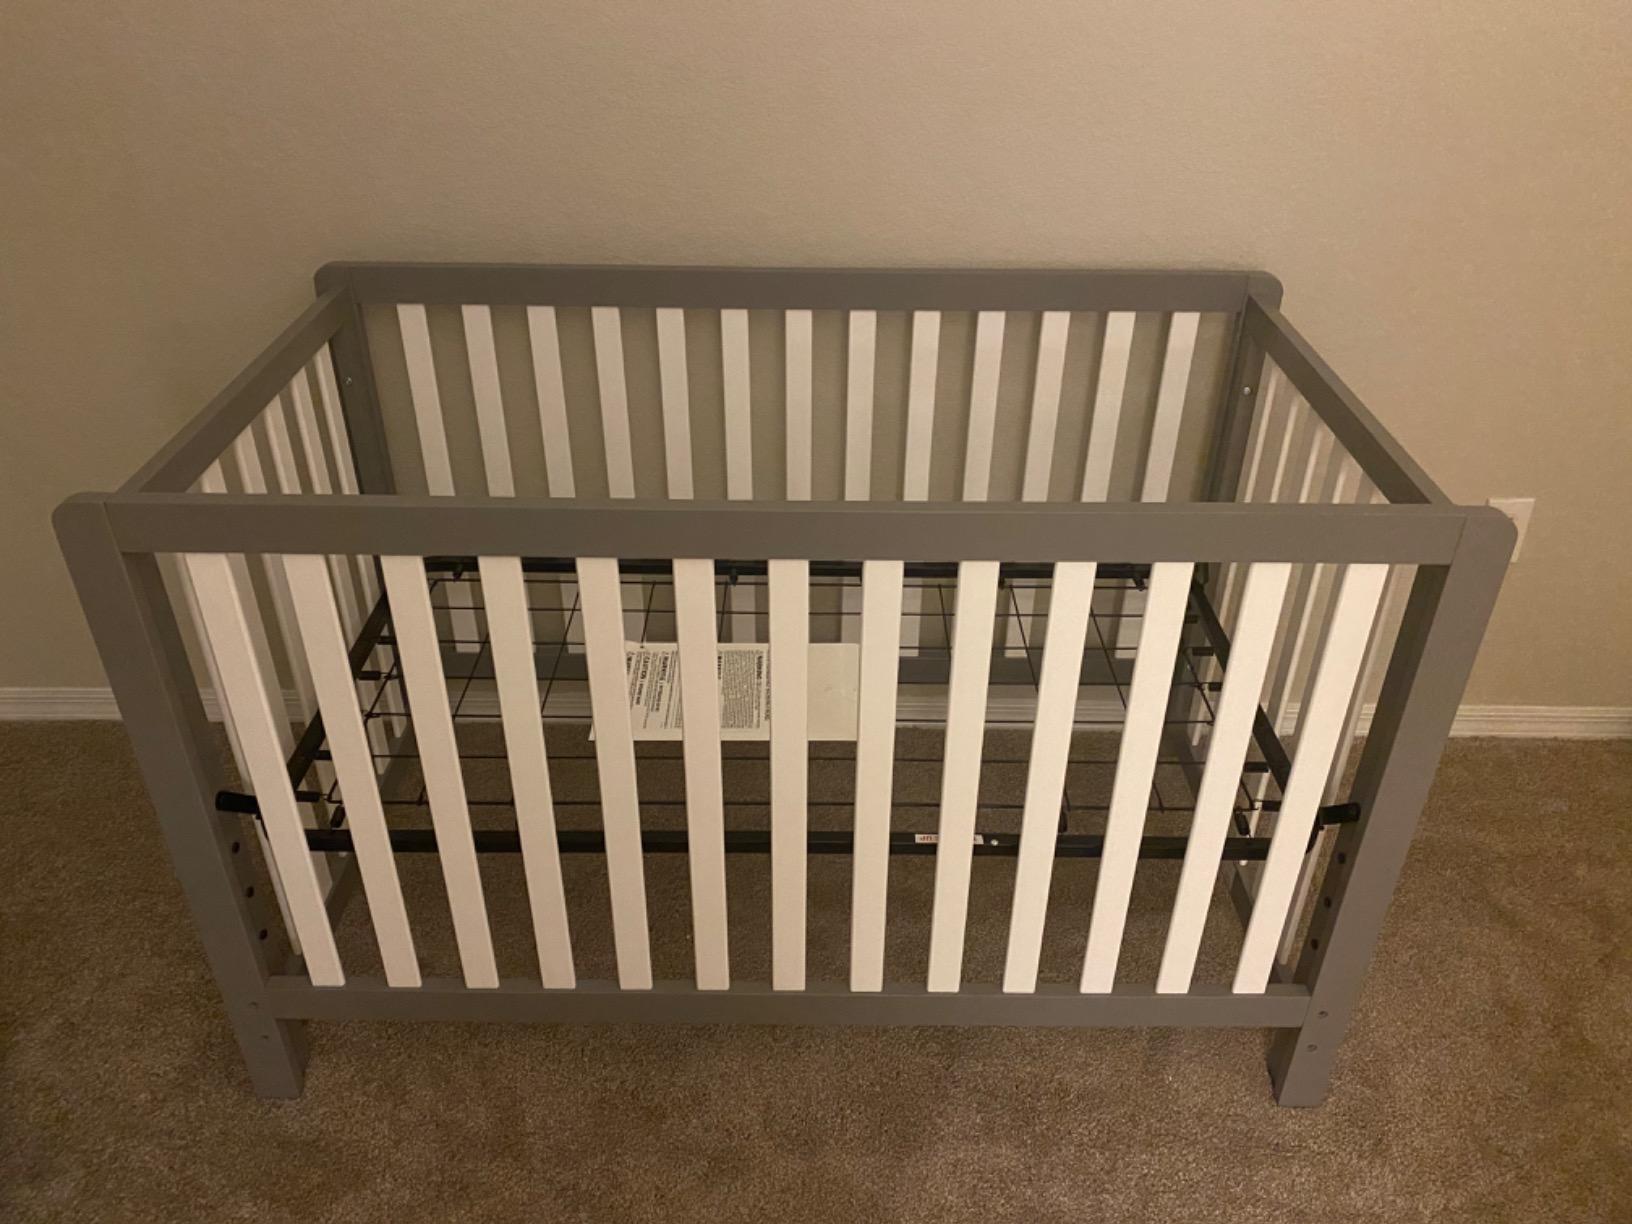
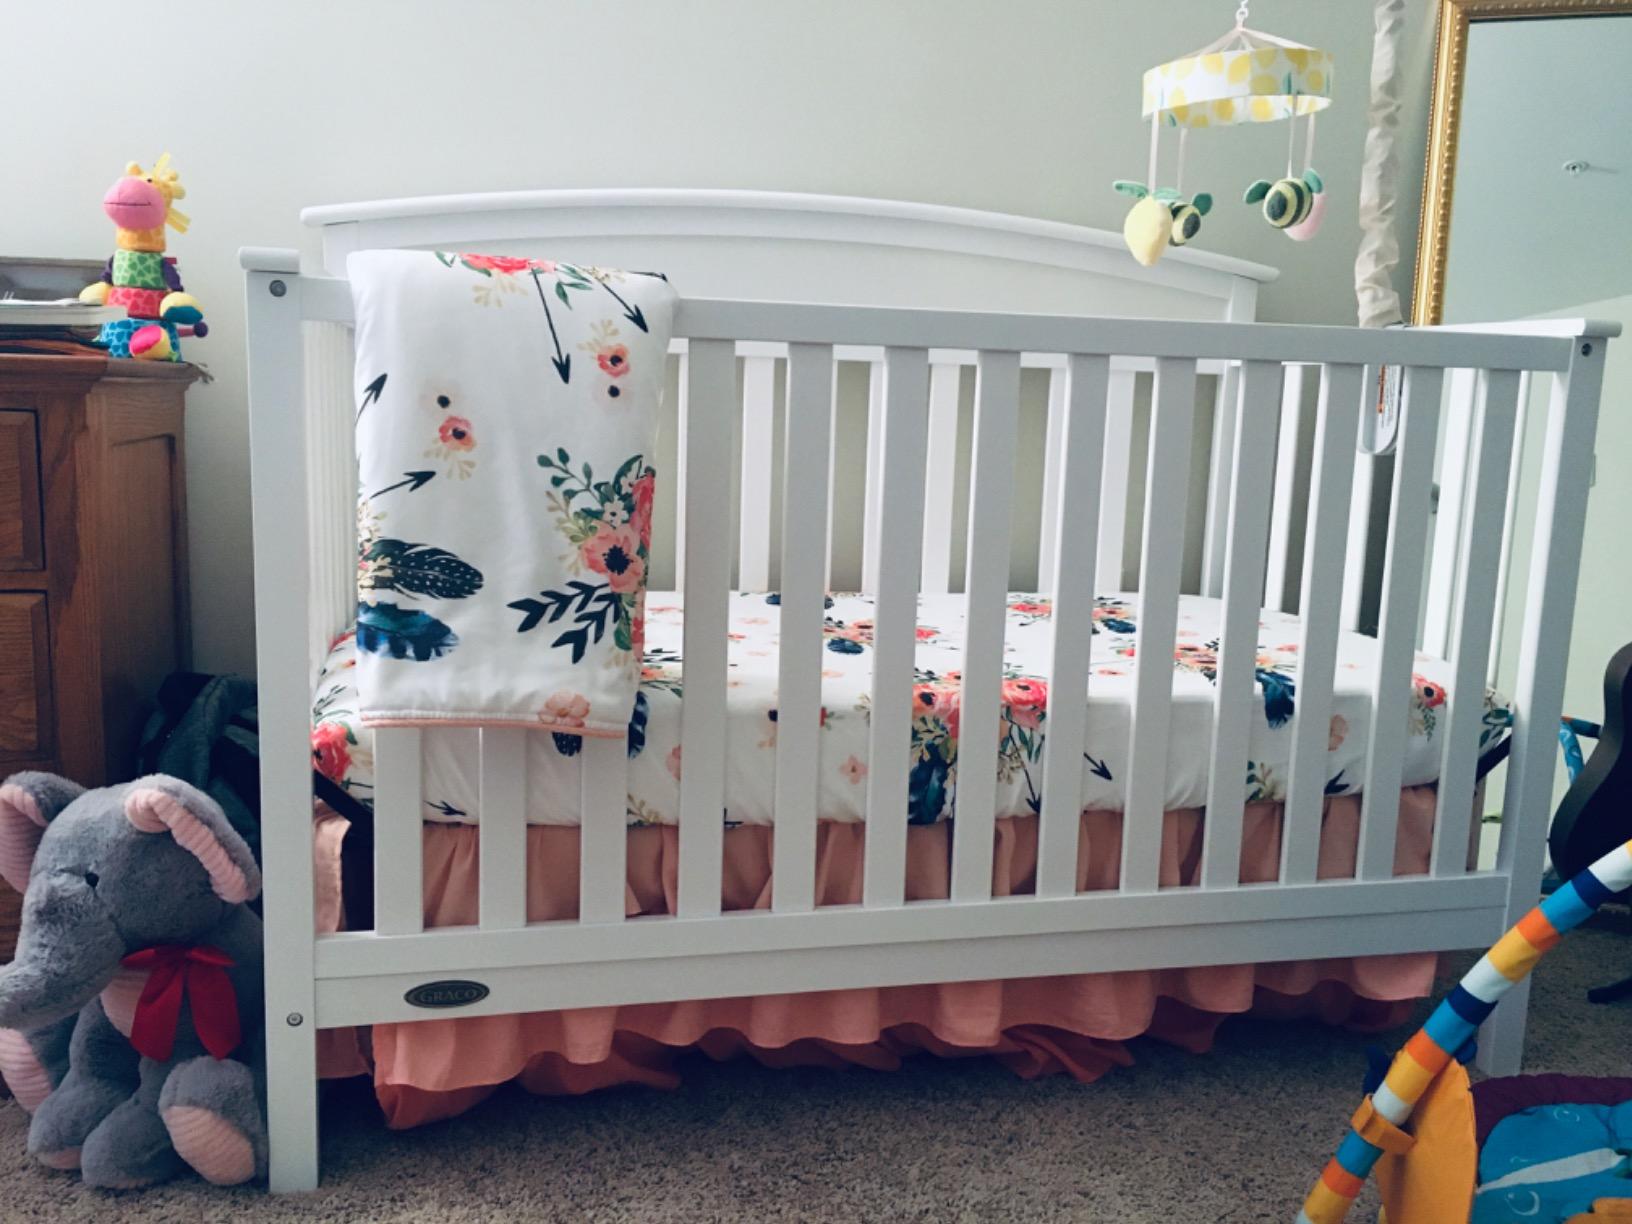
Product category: products_crib
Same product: no